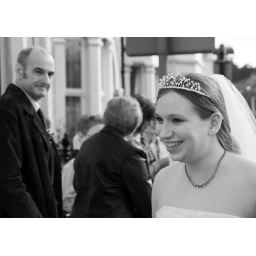
wedding day and their my wife no the person in the dress lol